King of the Jungle (2000 film)

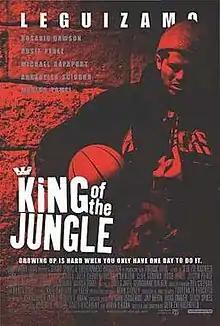
Promotional film poster

King of the Jungle is a 2000 American drama film starring John Leguizamo, Rosie Perez, Michael Rapaport, Marisa Tomei, Rosario Dawson, Julie Carmen, Justin Pierce and Cliff Gorman. It was written and directed by Seth Zvi Rosenfeld.